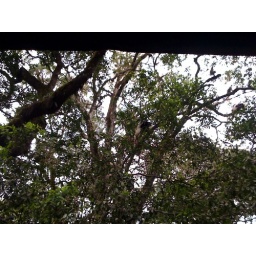
These magnificent black and white creatures are not really primates. They are shy and well camoflaged in the high tree tops.